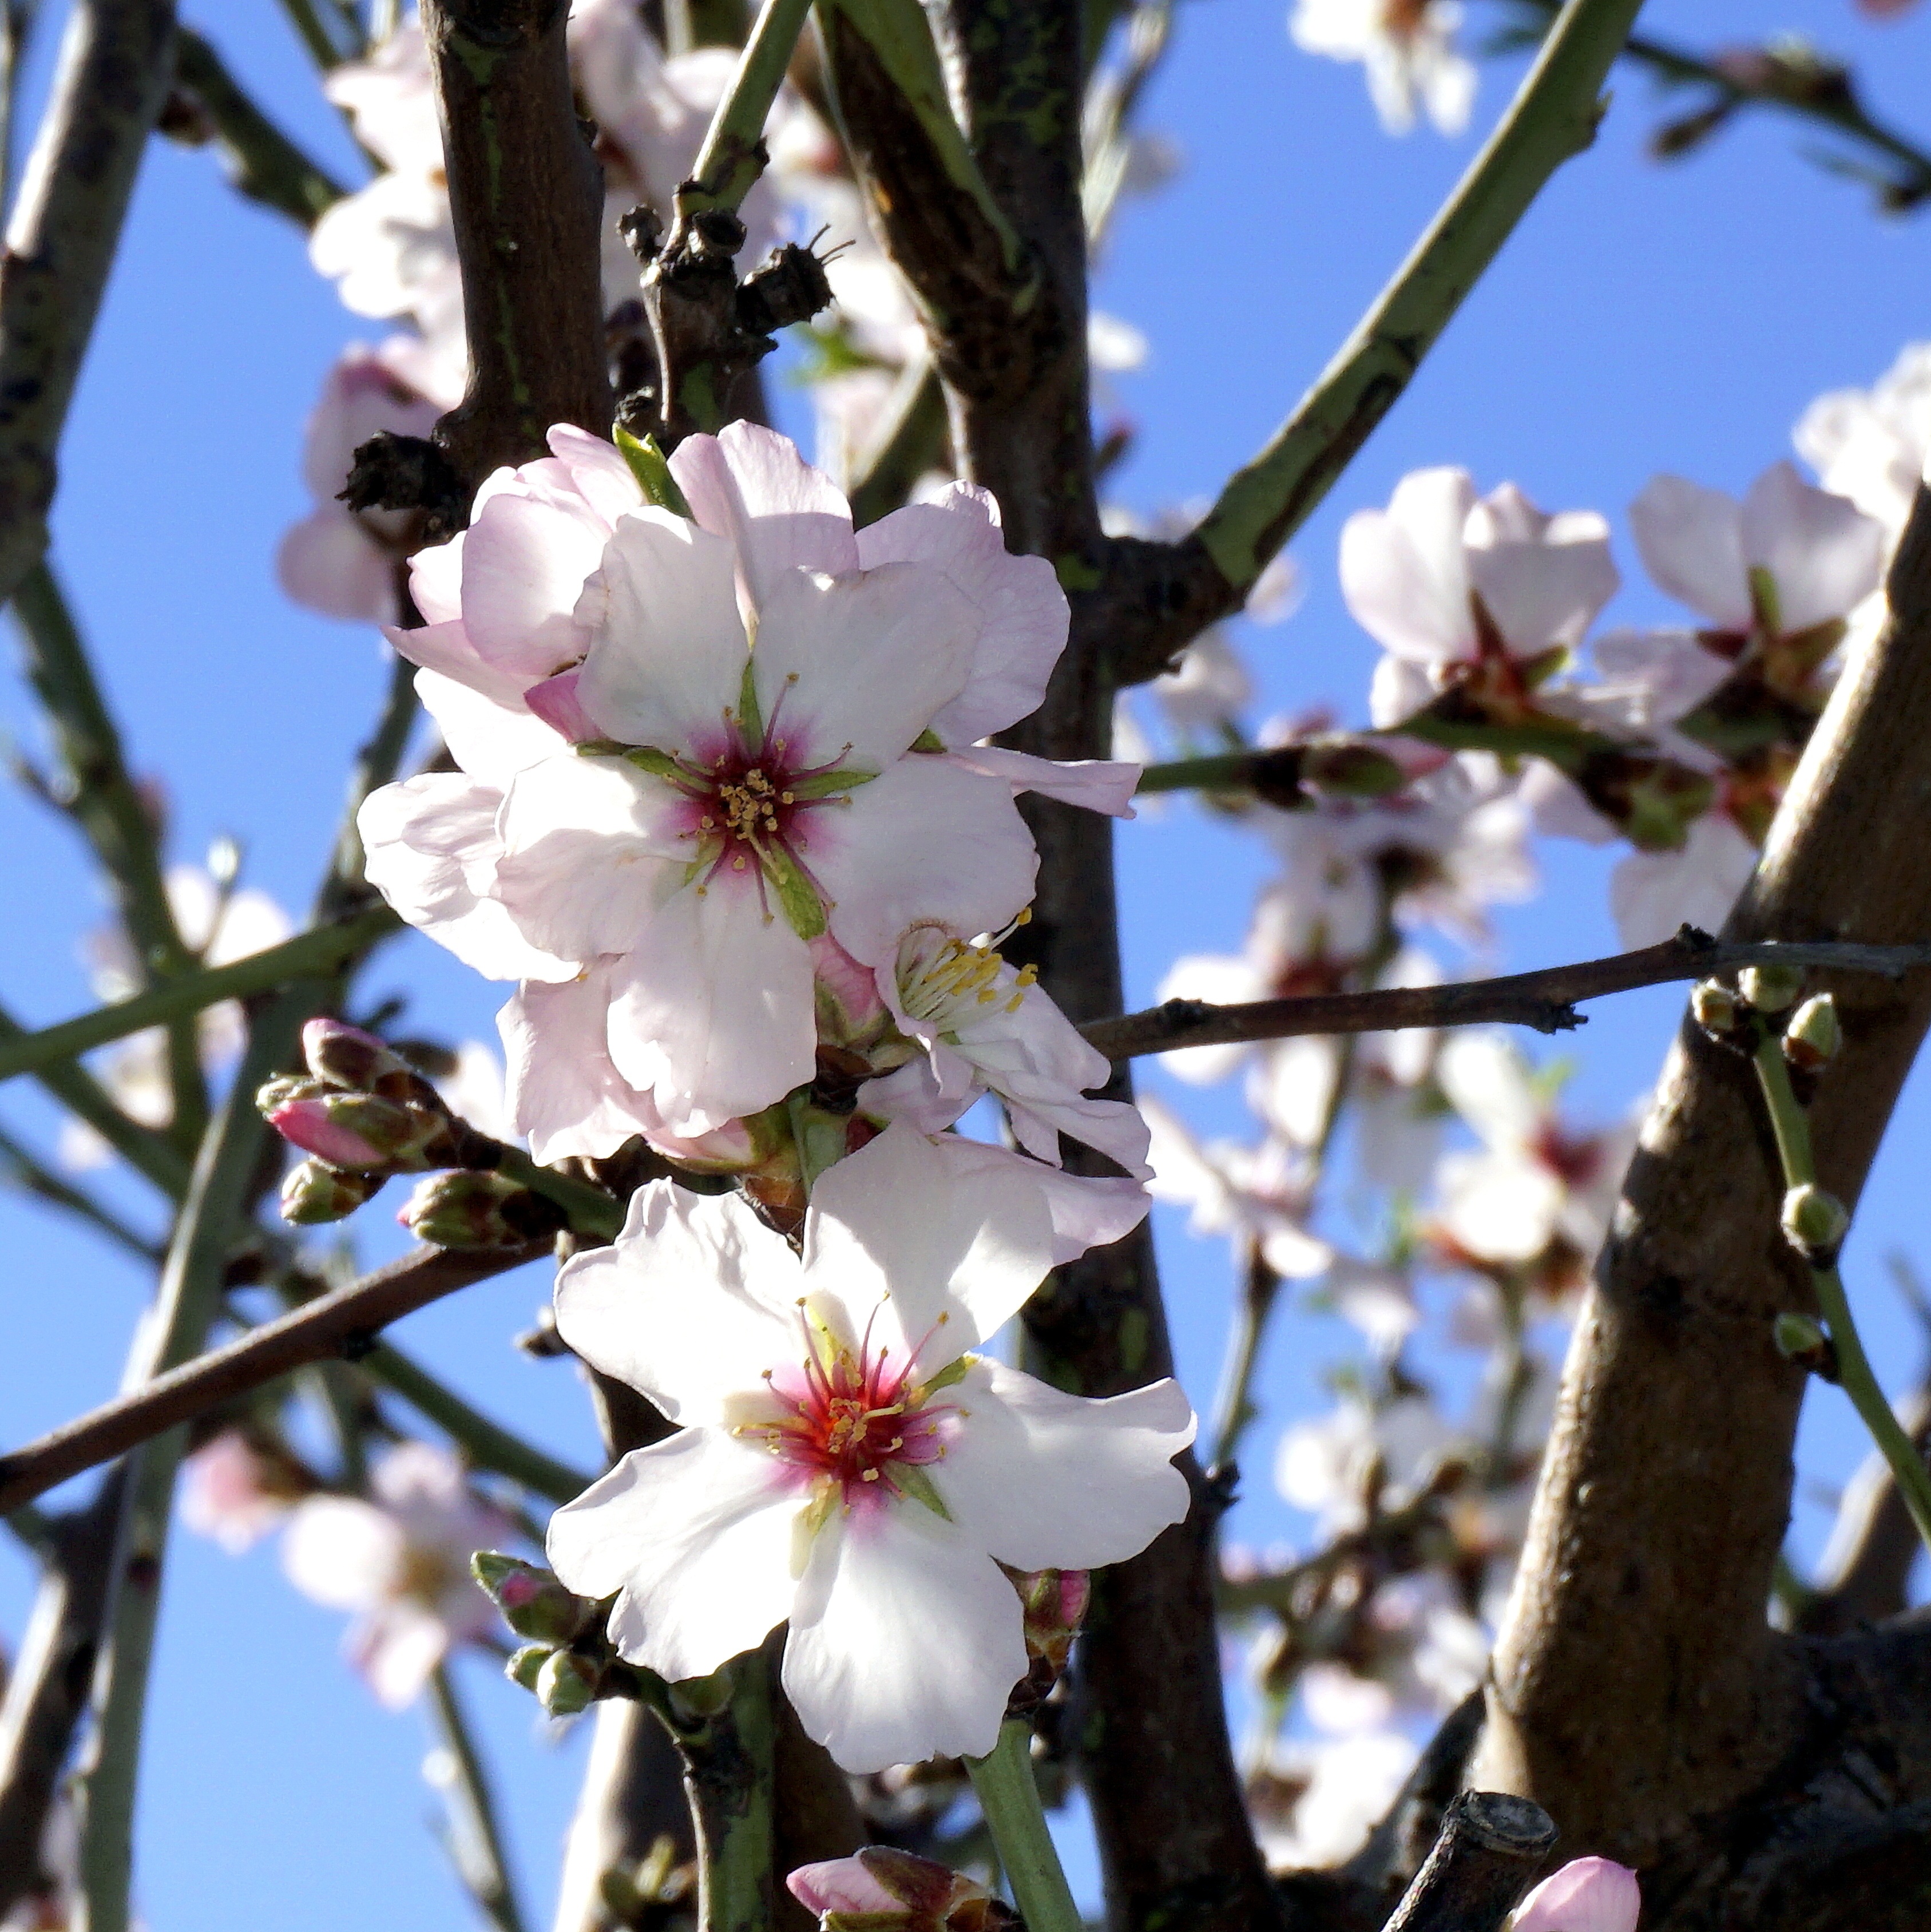
branch, blossom, plant, fruit, flower, food, spring, produce, botany, flora, cherry blossom, flowering, white flowers, flowering plant, rose family, almond tree nature, land plant, almond flowers